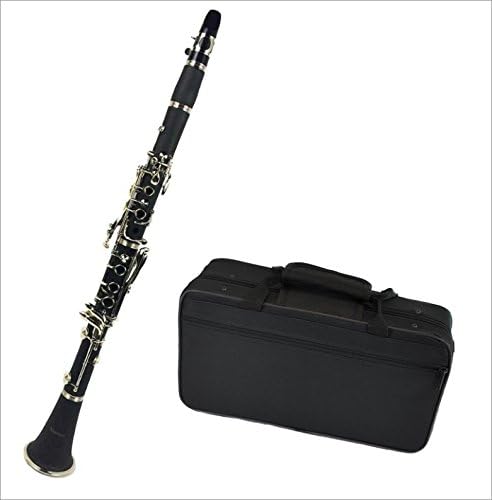
Novello Student Advanced Woodgrain Clarinet
Category: Musical Instruments
Created for beginners and budget-conscious students Undercut tone holes lead to a rich, smooth sound Power-forged nickel-silver keys and traditional molded spatula keys provide great durability and longevity Metal rings on all tenons secure joints and protect from cracking Wood-grain finish emulates intermediate instruments and produces a darker, warmer tone Professional-style case ideal for everyday use Mouthpiece, reed, ligature, cap, swab, and cork grease included to allow musicians to get started immediately Full 1-year warranty ensures safety of purchase
Features: Key Of Bb | Body and Barrel Material Matte ABS Resin | Key Material and Plating Nickel Silver, Sculptured Spatula Keys | Thumbrest Adjustable | Spring Type Stainless Steel